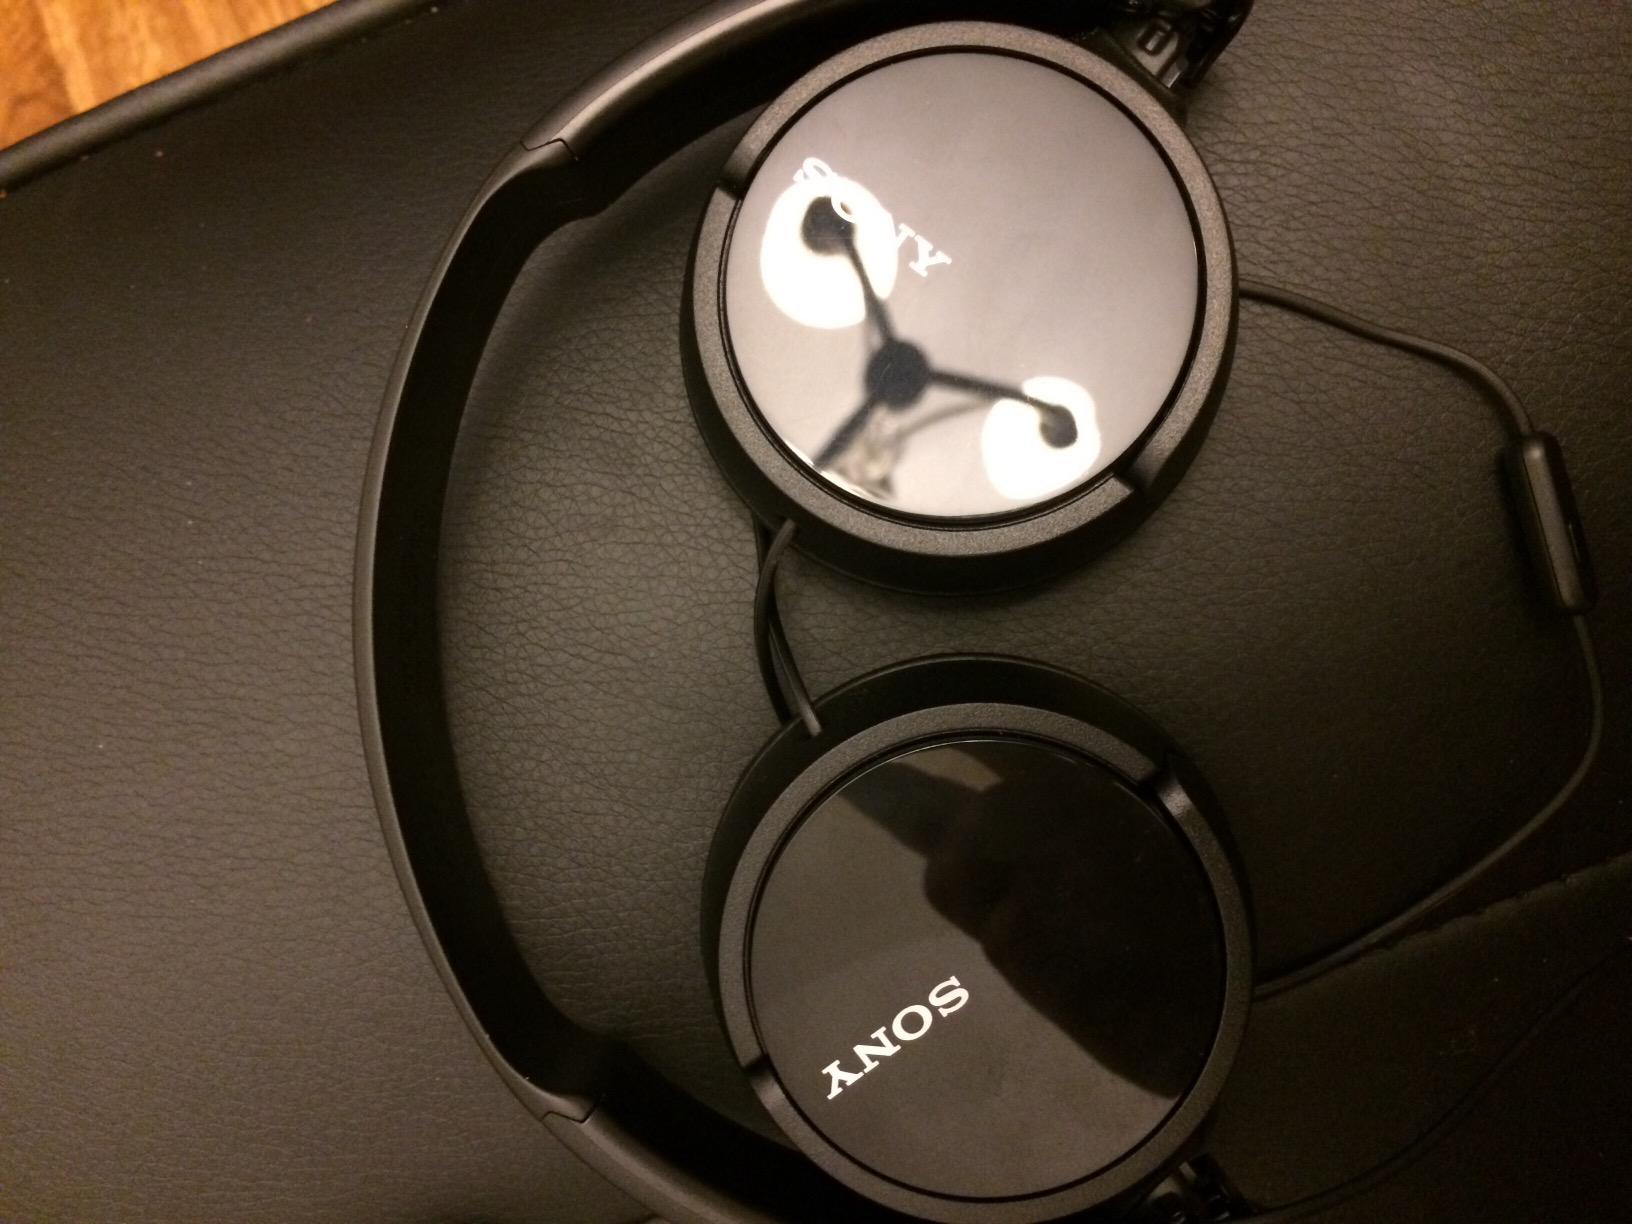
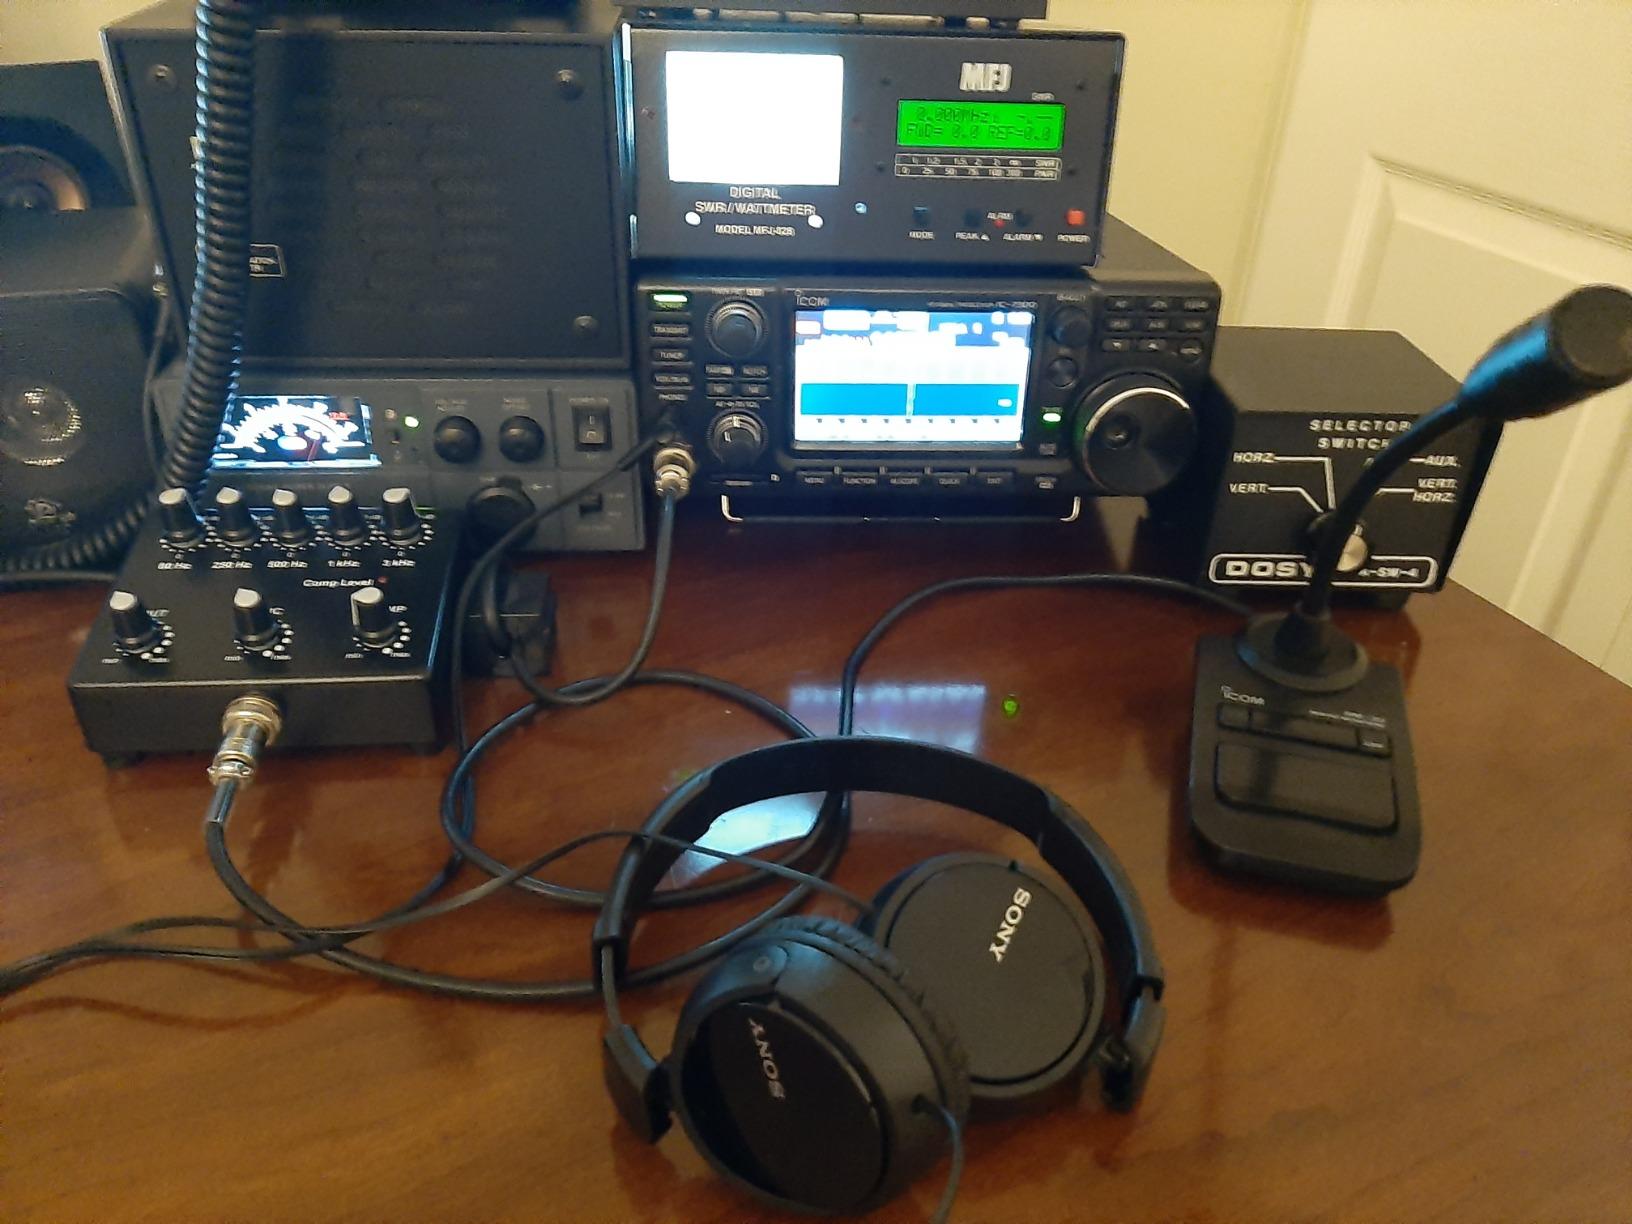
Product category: headphones
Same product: no